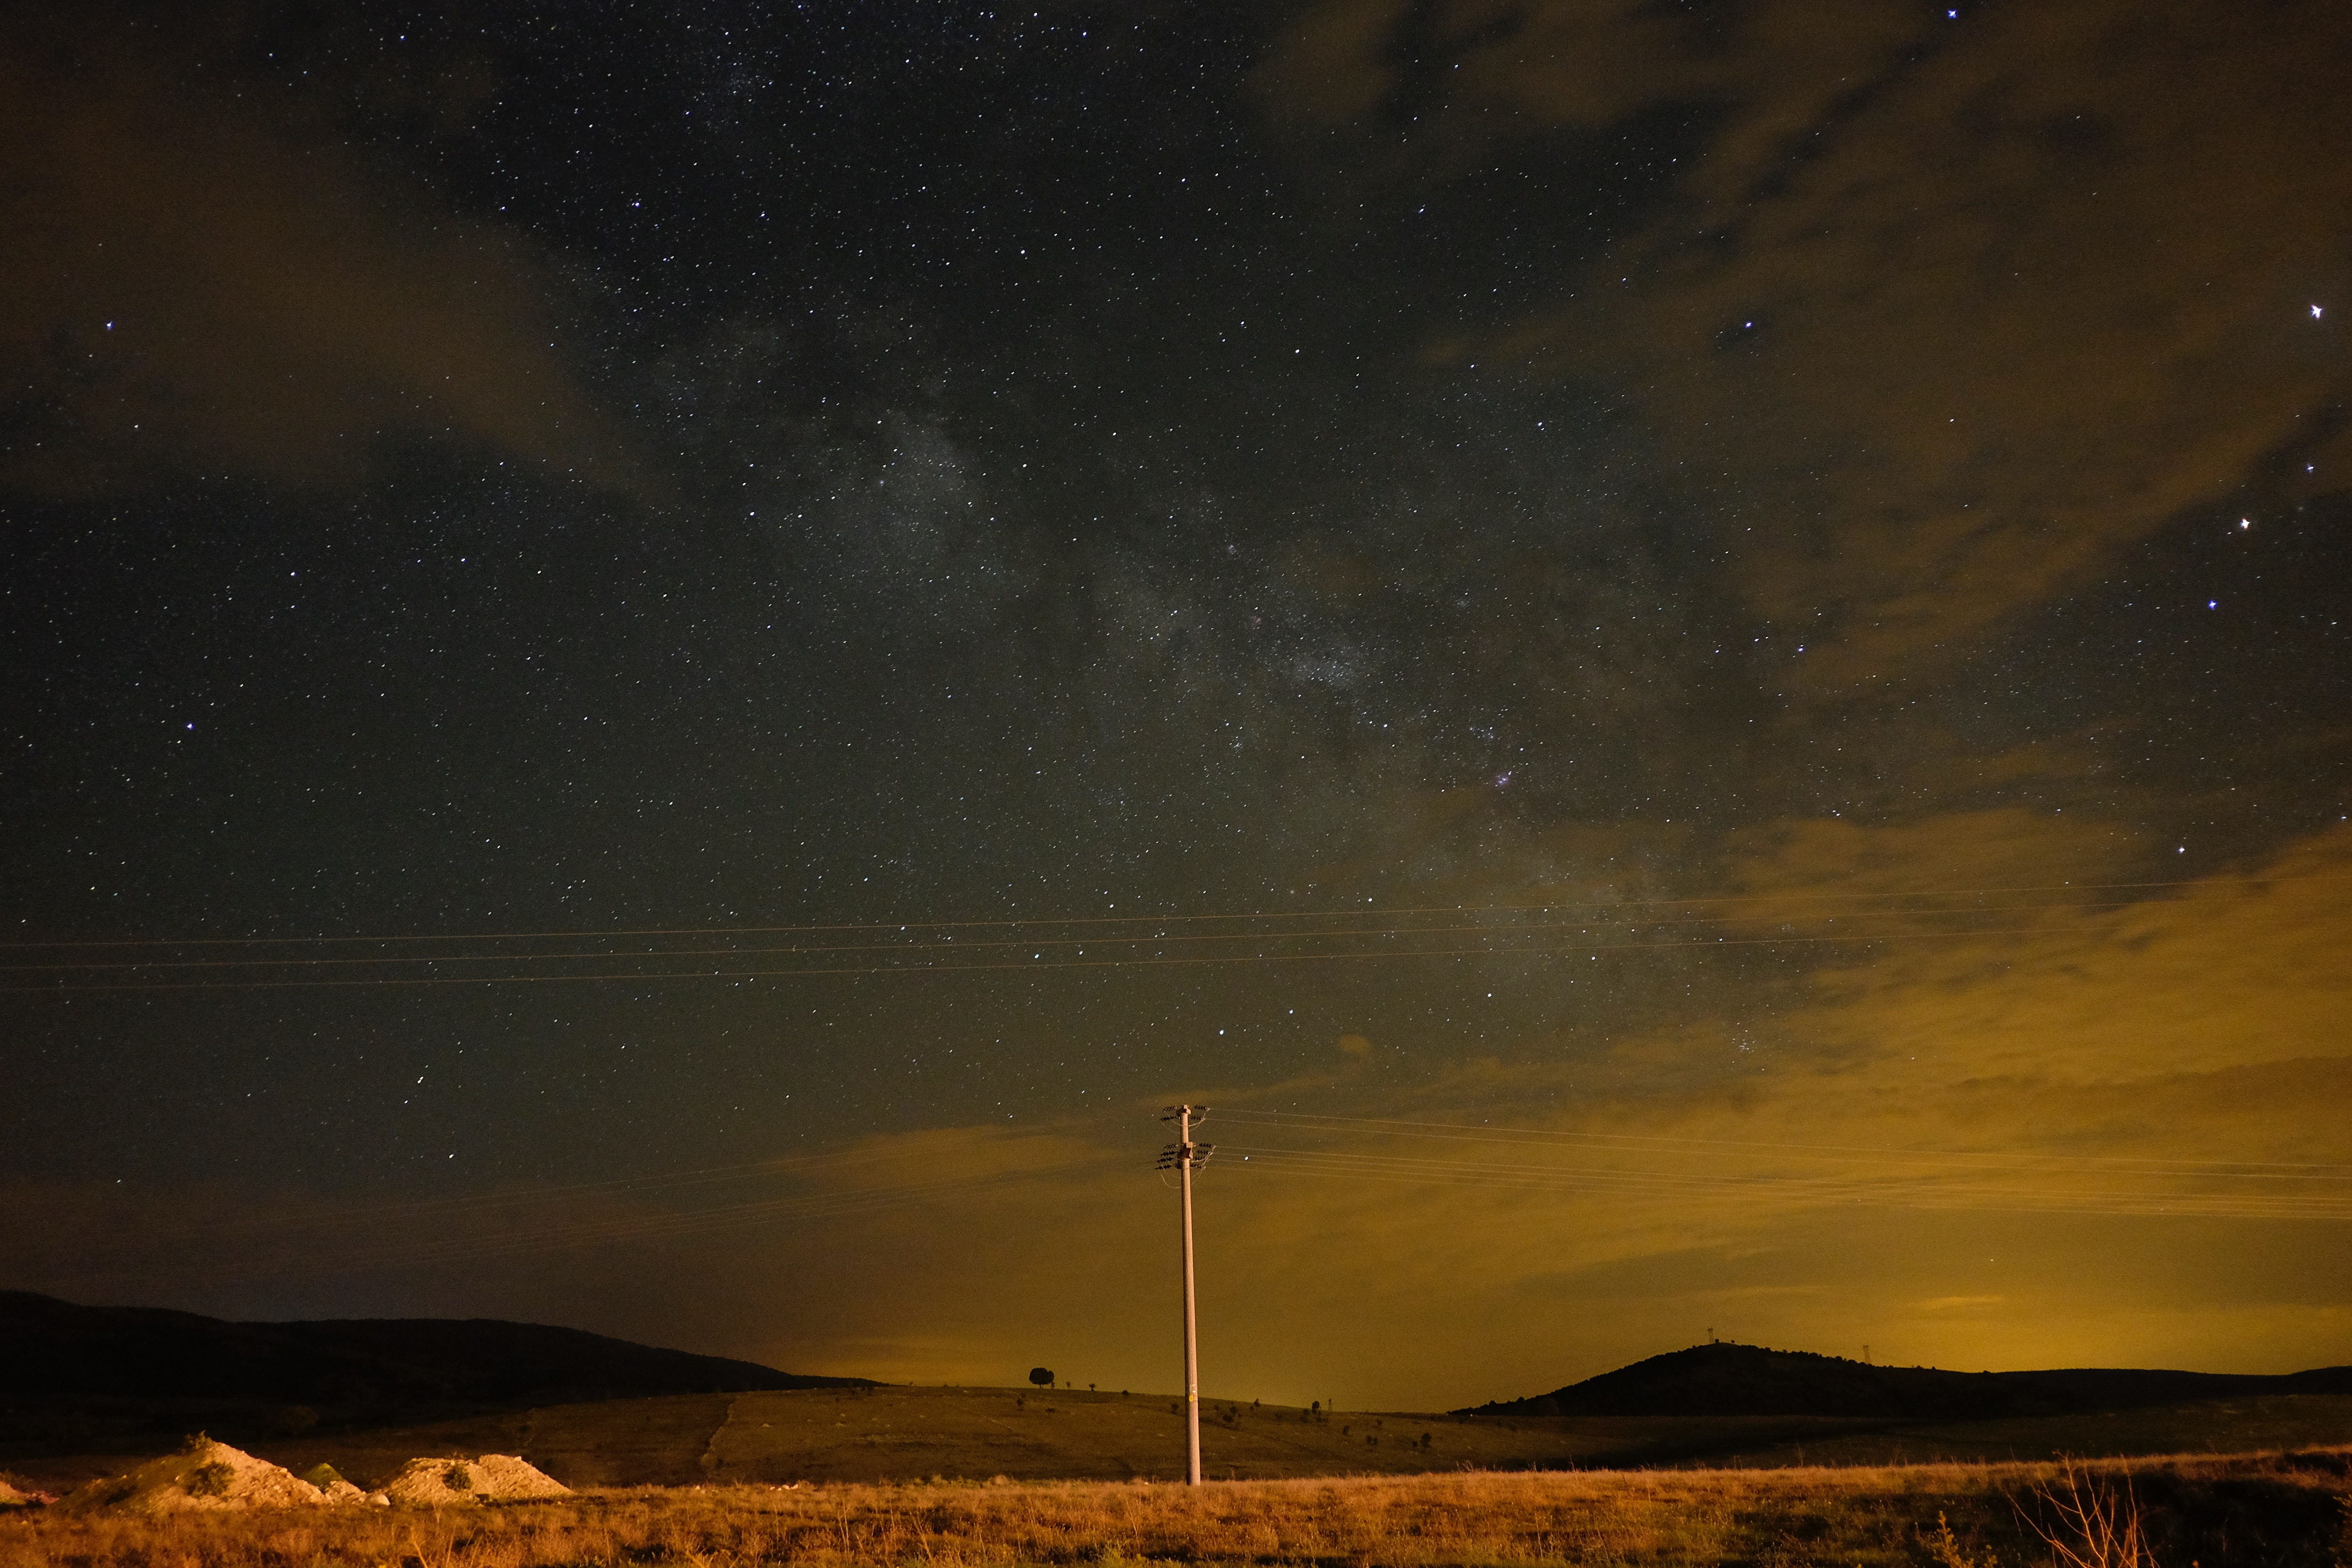
sky, night, star, dawn, atmosphere, darkness, astronomy, astronomical object